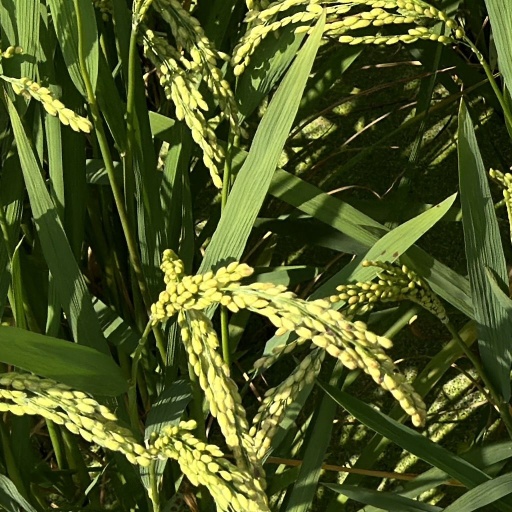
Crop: rice